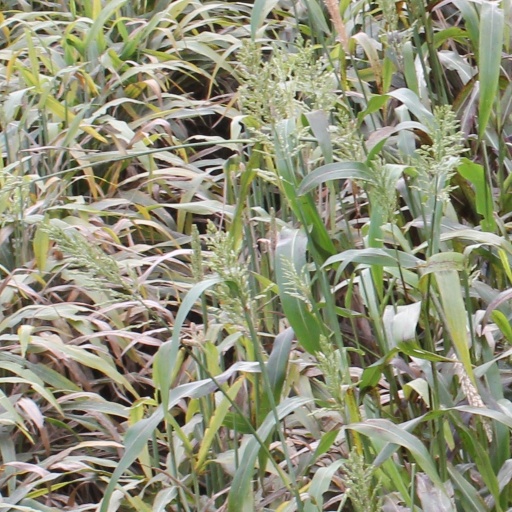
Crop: sorghum